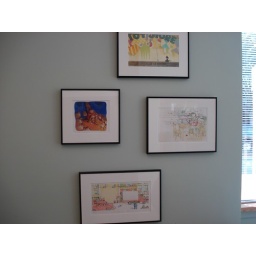
Original children's picture book art on the walls of Christianne's Lyceum of Literature and Art in Vancouver, BC.